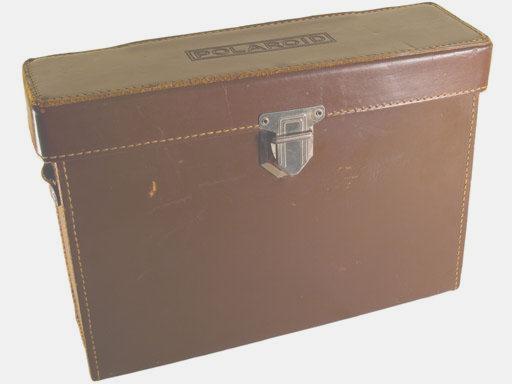
Material: leather